The Castle Dairy

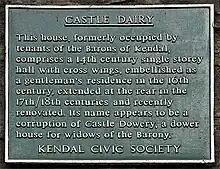
Castle Dairy - @Wildman Street, Kendal - 'Castle Dairy. This house formerly occupied by tenants of the Barons of Kendal, comprises a 14th-century single storey hall with cross wings, embellished as a gentleman's residence in the 16th century, extended at the rear in the 17th-18th centuries and recently renovated. Its name appears to be a corruption of Castle Dowery, a dower house for widows of the Barony.' by Kendal Civic Society (openplaques.org ID=11714)

The Castle Dairy is a medieval building located in Kendal, Cumbria. The name implies a connection to Kendal Castle and it is possibly the town's oldest continuously inhabited structure.